Morgan Gautrat

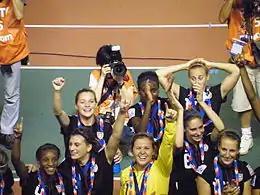
After the award ceremony at Japan 2012 FIFA under-20 women's world cup. From left to right: 4-Crystal Dunn, 3-Cari Roccaro, 7-Kealia Ohai, 1-Brayne Heaberlin (GK), 9-Chioma Ubogagu, 6-Morgan Gautrat, 17-Taylor Schram, 16-Sarah Killion

On January 11, 2024, Orlando Pride traded for Gautrat and $50,000 in allocation money in exchange for a 2024 international roster spot.